Anthony Biddle (Paralympian)

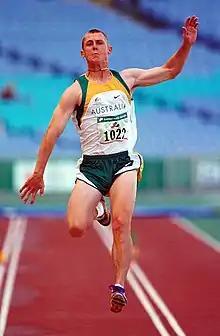
Action shot of Biddle during pentathlon competition at the 2000 Summer Paralympics

Anthony John Biddle (born 18 June 1975) is an Australian Paralympic tandem cyclist and athlete. He was born in the New South Wales city of Gosford. He competed in athletics without winning any medals at the 1996 Atlanta Games and the 2000 Sydney Games. At the 2004 Athens Games, he switched to cycling and won a gold medal in the Men's 1 km Time Trial Tandem B1–3 event, for which he received a Medal of the Order of Australia, and a bronze medal in the Men's Sprint Tandem B1–3 event. Kial Stewart was his pilot for both events.